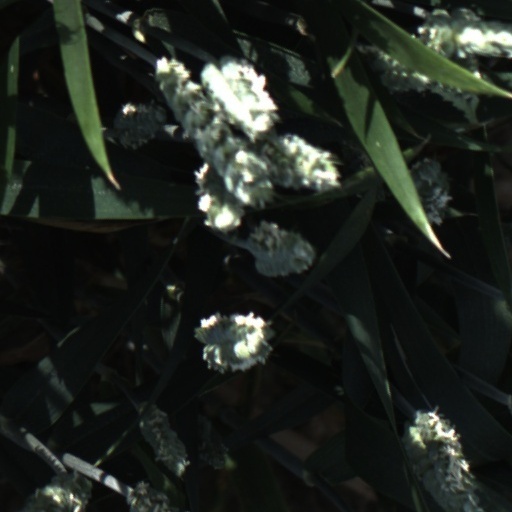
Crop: wheat